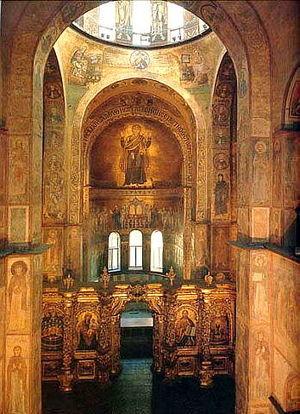
L'Orante est un des types principaux de représentation iconographique de l'art byzantin et russe de la Mère de Dieu, avec les mains levées et tendues, les paumes ouvertes vers l'extérieur, geste traditionnel de prière.